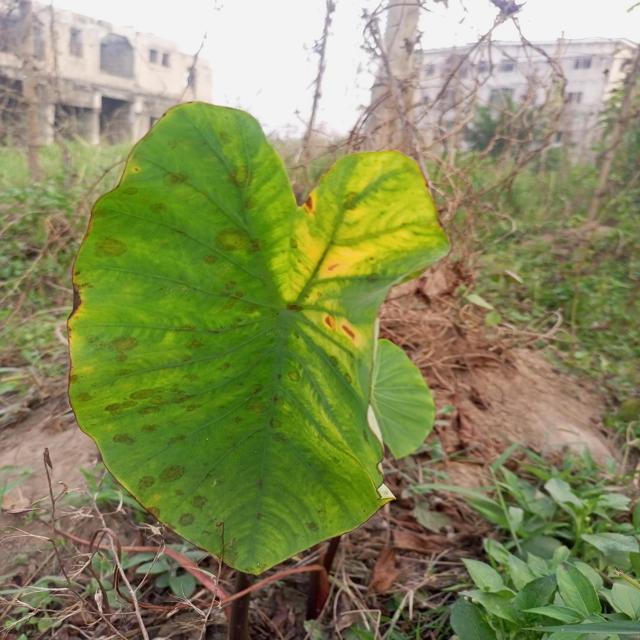
Label: Late_Blight